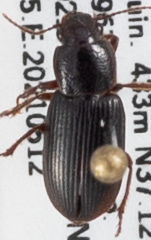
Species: Dicheirus piceus
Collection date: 2021-05-12
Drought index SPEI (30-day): -1.93
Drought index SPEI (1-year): -1.69
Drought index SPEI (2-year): -1.69